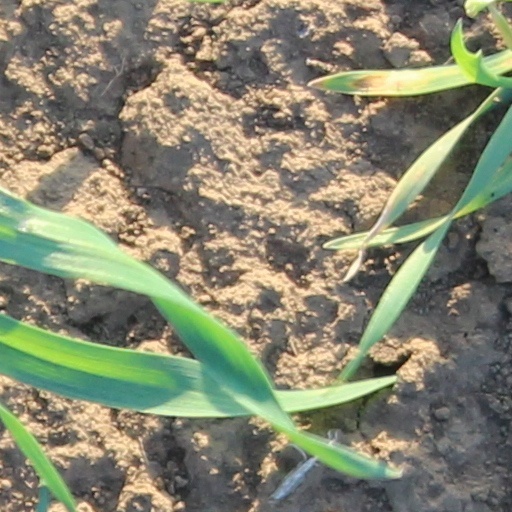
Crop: wheat